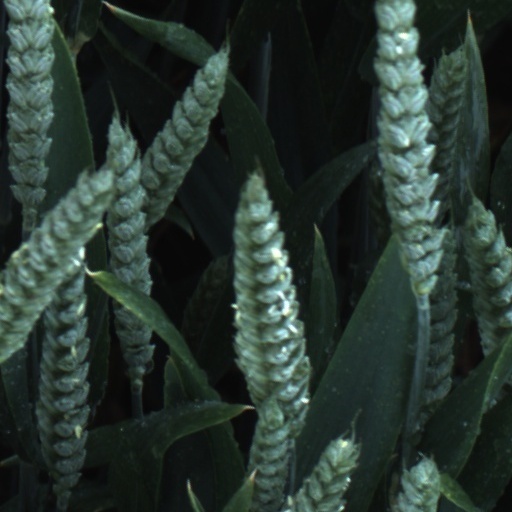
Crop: wheat